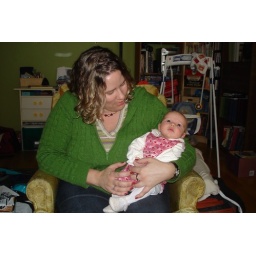
Corrina models one of her outfits. I'm her Aunt. I'm allowed to dress her in pink :)